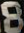
Number: 8